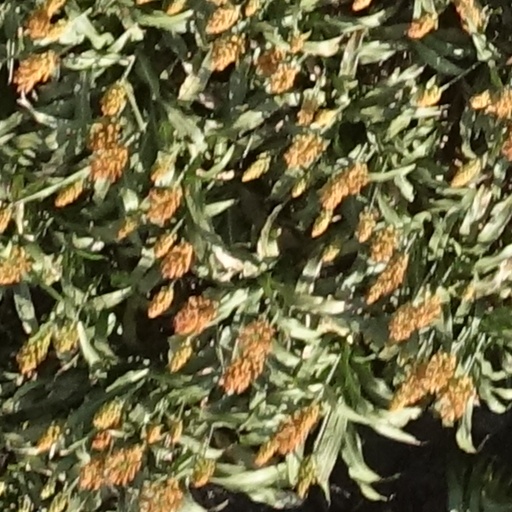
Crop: sorghum